Albert Dunstan

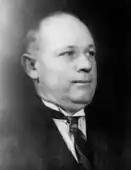
Undated photo

Dunstan joined the Kaneira branch of the Victorian Farmers' Union (VFU) in 1916. After moving to Bendigo he joined the local branch and was endorsed as the union's candidate for the seat of Eaglehawk at the 1920 state election. He defeated incumbent Australian Labor Party MP Tom Tunnecliffe and subsequently joined the VFU's parliamentary party, which later evolved into the Country Party.